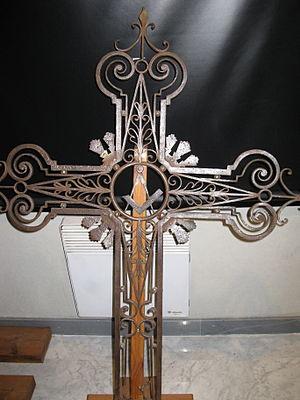
Croix en fer incluant des symboles maçonniques, musée de la Grande Loge Nationale Française, Paris